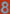
Number: 8